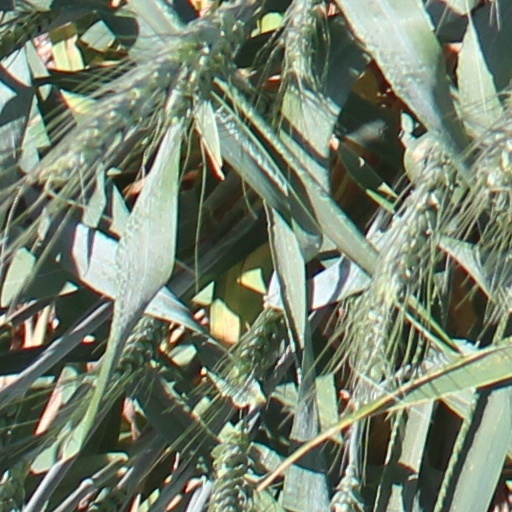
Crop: wheat